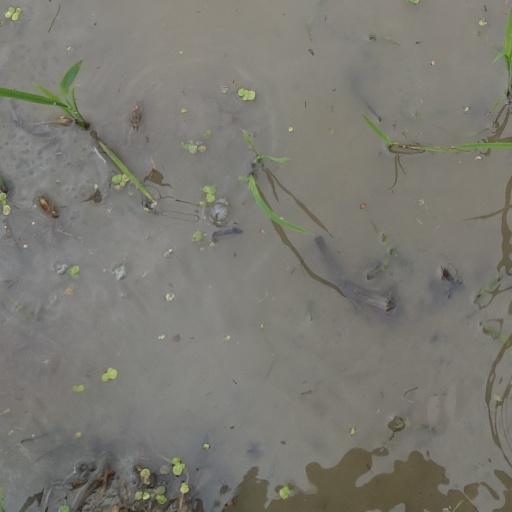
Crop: rice